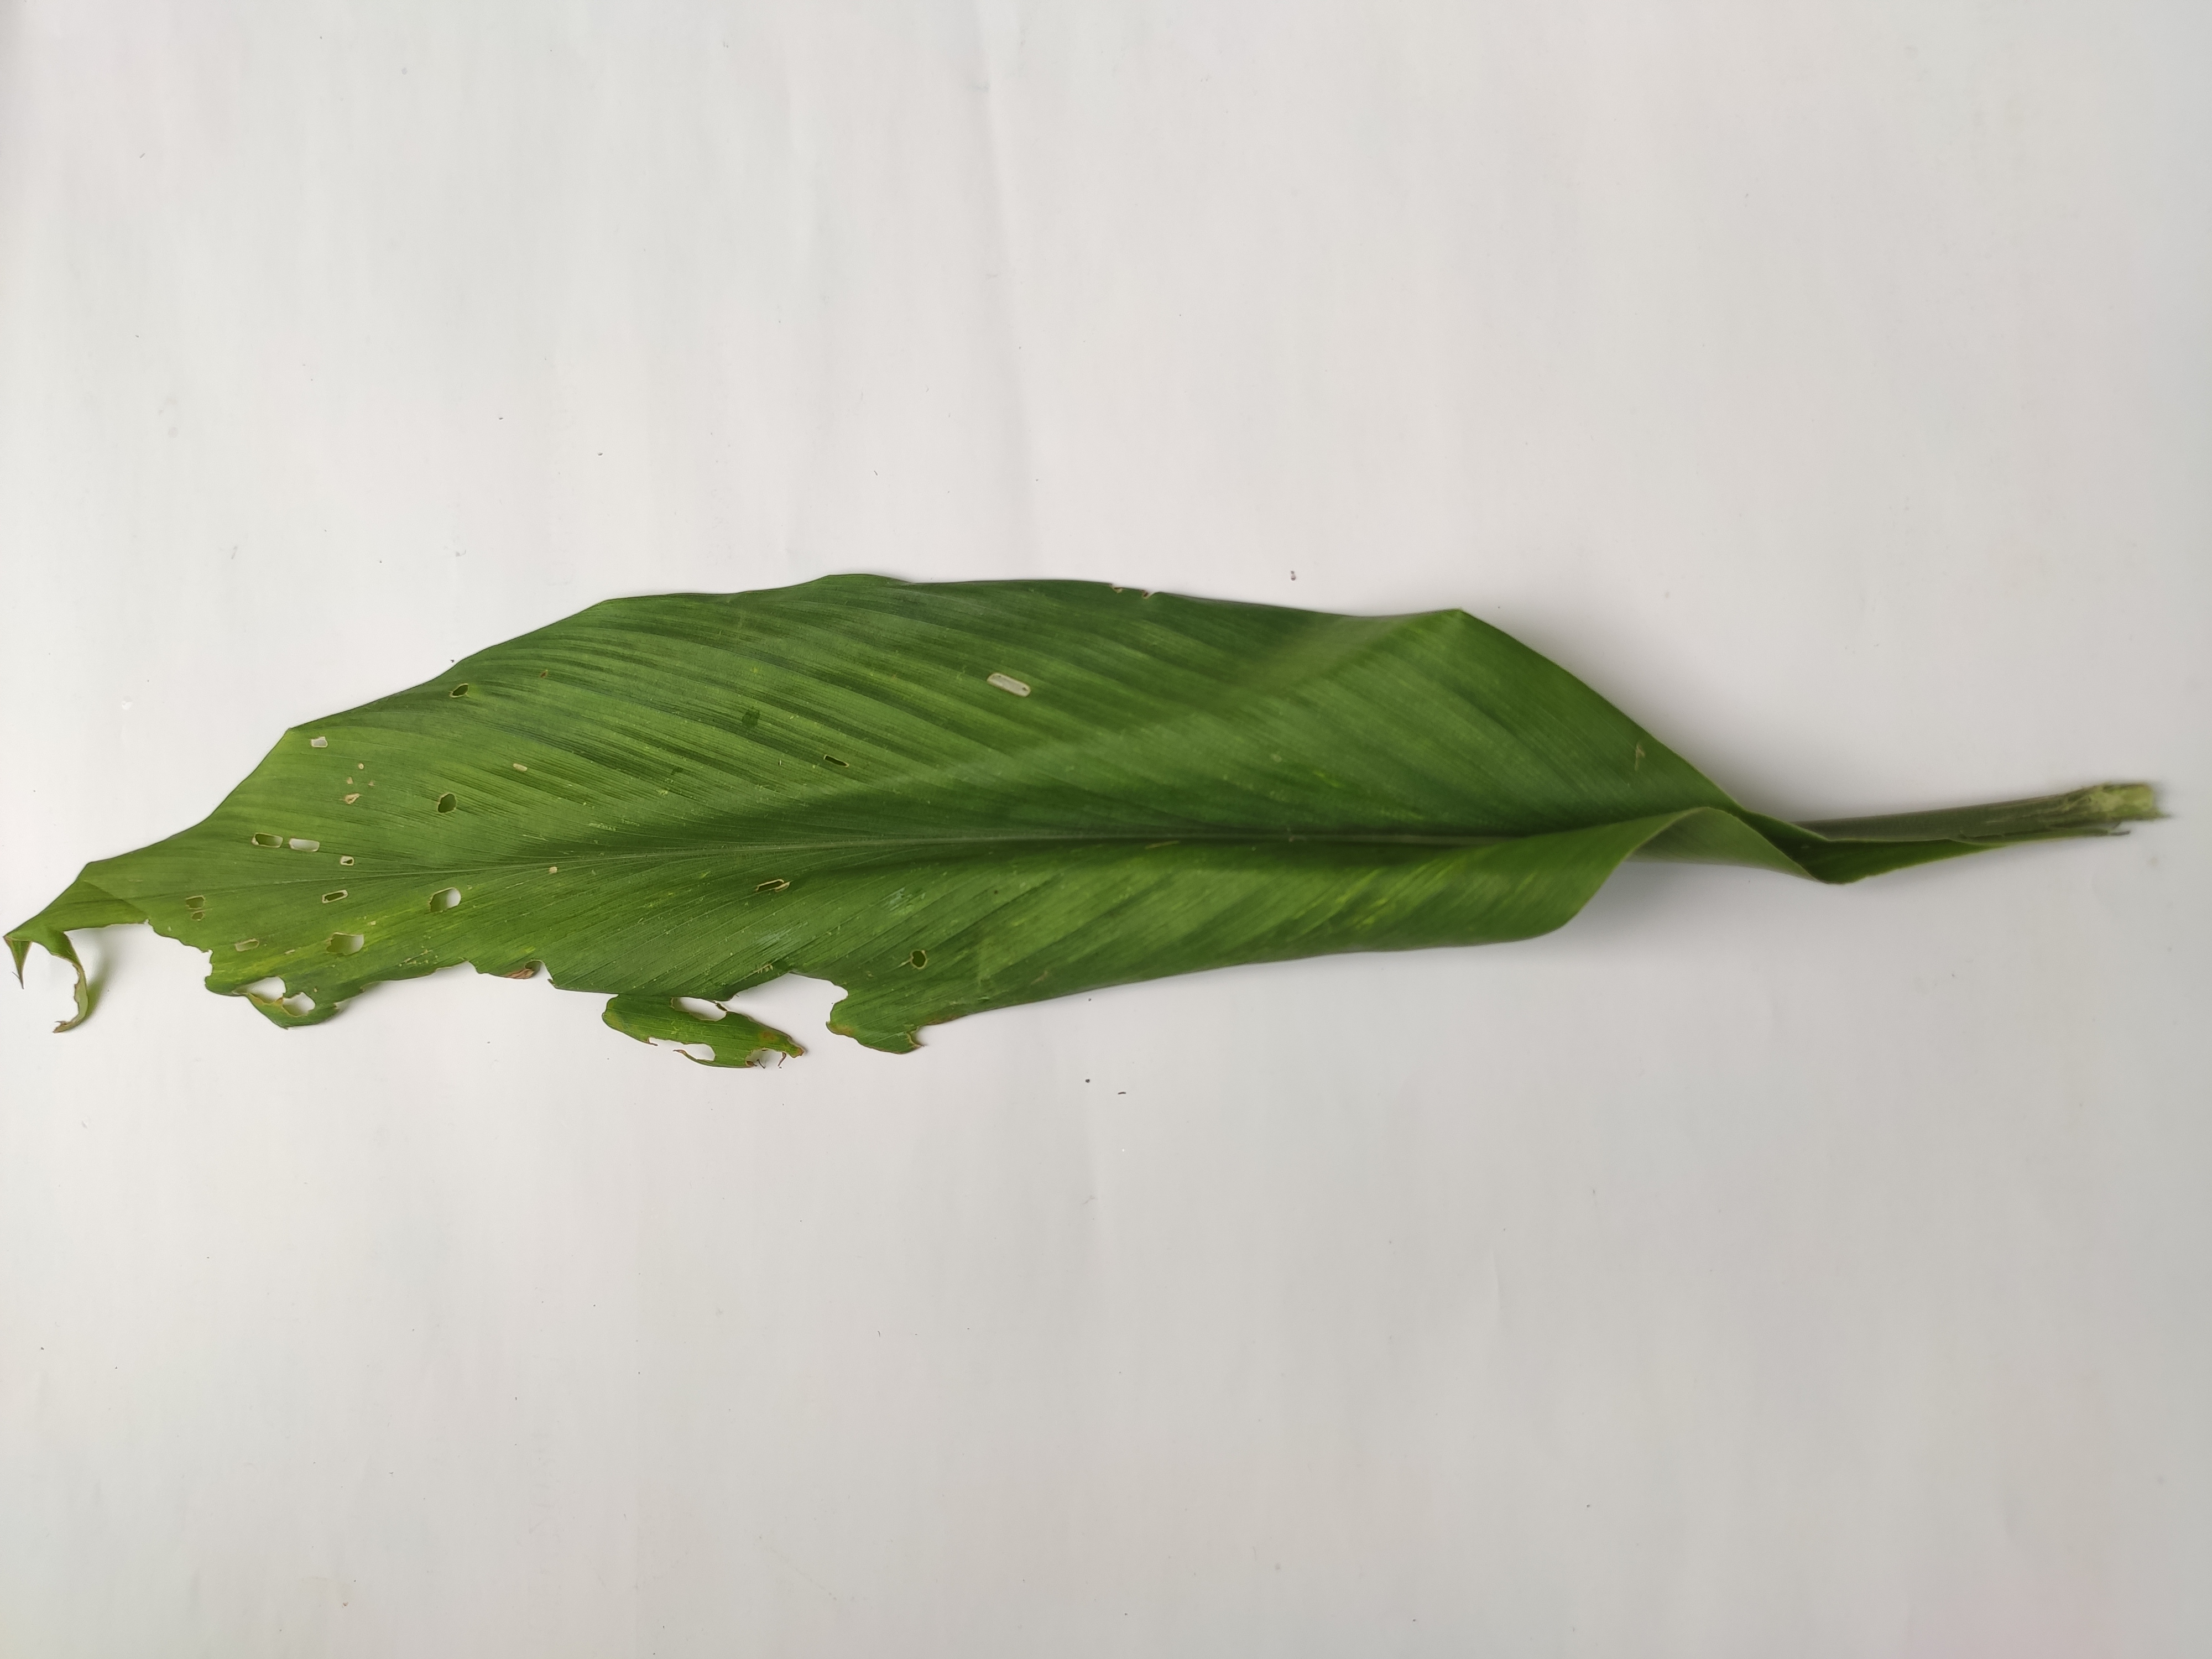
Label: Aphids_Disease